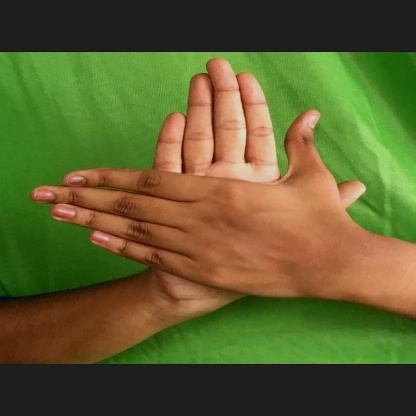
Mudra: Chakra